Rainbow Loom

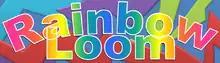
Rainbow Loom logo

Rainbow Loom is a plastic tool used to weave colourful rubber and plastic bands (called loom bands) into decorative items such as bracelets and charms. It was invented in 2010 by Cheong Choon Ng in Novi, Michigan.